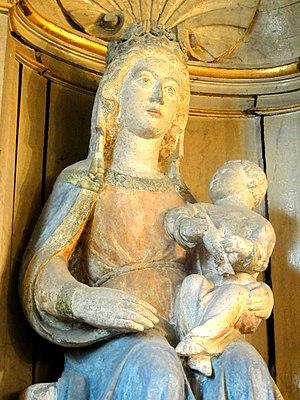
Vierge à l'Enfant.
L'église Saint-Denis est une église catholique paroissiale située au Thillay, dans le Val-d'Oise, en France. La paroisse n'est pas attestée avant le XIIIᵉ siècle, et l'on ignore les circonstances de sa fondation. L'église actuelle date presque entièrement du XVIᵉ siècle, et est représentative de la reconstruction après la Guerre de Cent Ans. La date de la première consécration en 1545 est cohérente avec l'architecture gothique flamboyante assagie et quelque peu répétitive qui domine dans l'édifice. La date de la seconde consécration en 1583 pourrait correspondre au parachèvement du voûtement d'ogives, comme le donnent à penser les clés de voûte Renaissance richement ouvragées. Ce sont pratiquement les seuls éléments qui ont fait l'objet d'un effort décoratif. Dans son ensemble, l'église est bien bâtie et très homogène, mais d'une facture très simple. Son plan irrégulier avec un unique bas-côté au nord et une courte chapelle au sud, et les quelques éléments anciens de son mobilier, ajoutent à son intérêt. L'église Saint-Denis a été inscrite aux monuments historiques par arrêté du 5 novembre 1965.